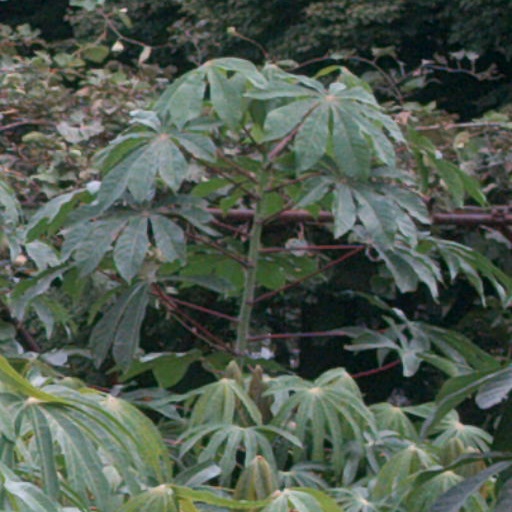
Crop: cassava